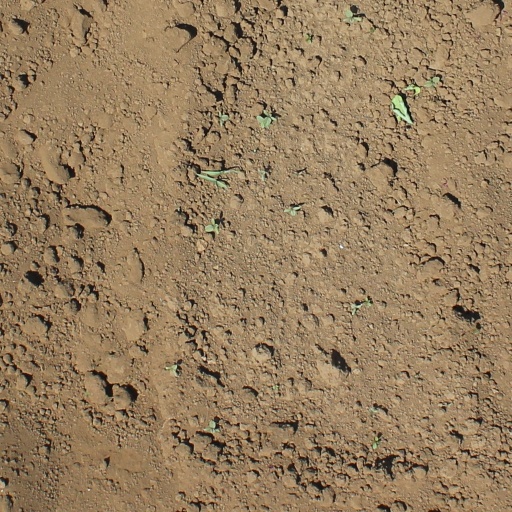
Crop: soybean